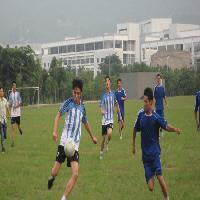
Weather: cloudy or overcast